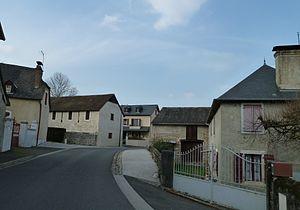
Arbus
Arbus est une commune française, située dans le département des Pyrénées-Atlantiques en région Nouvelle-Aquitaine.